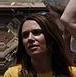
Age: 71